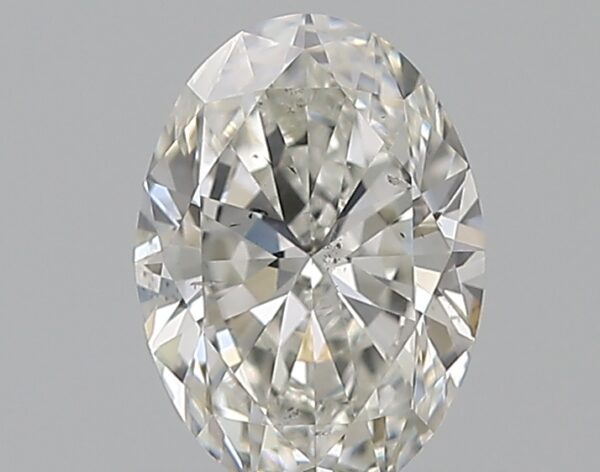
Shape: oval
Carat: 0.7
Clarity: SI1
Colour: G
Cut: EX
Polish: EX
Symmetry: EX
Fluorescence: ST
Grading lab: GIA
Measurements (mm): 6.96 x 4.99 x 3.03